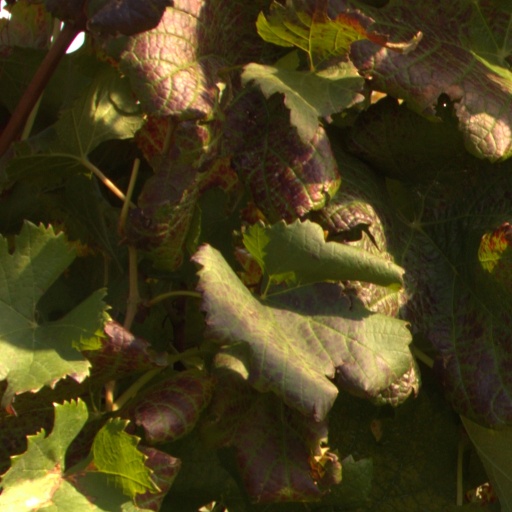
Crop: grape